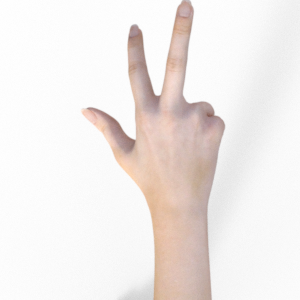
Label: scissors